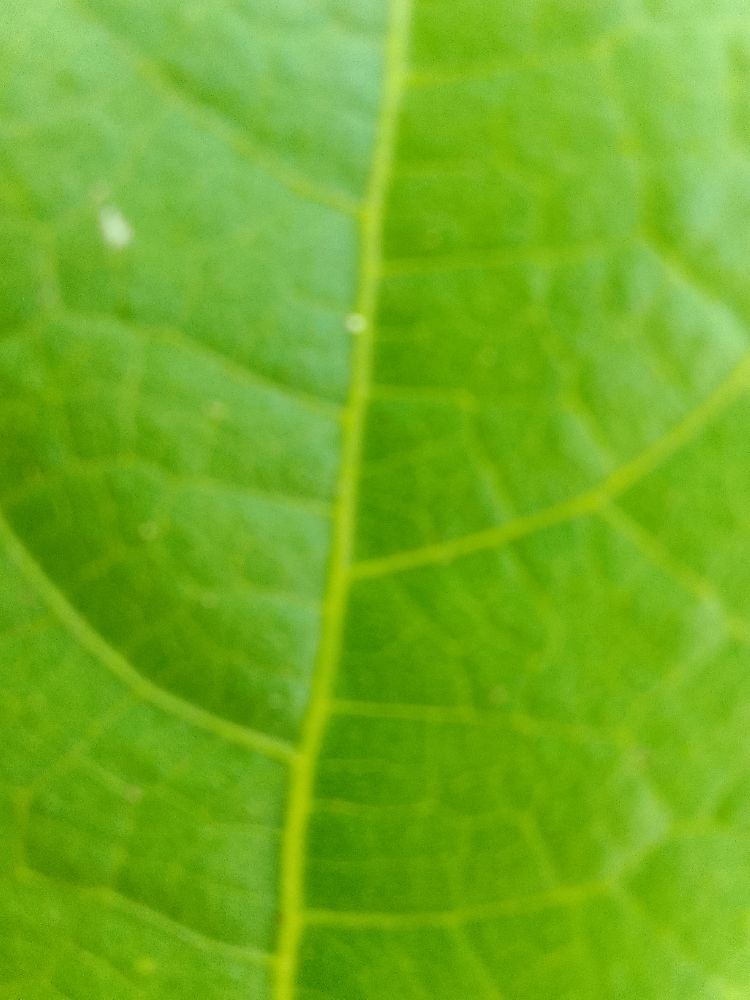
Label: healthy